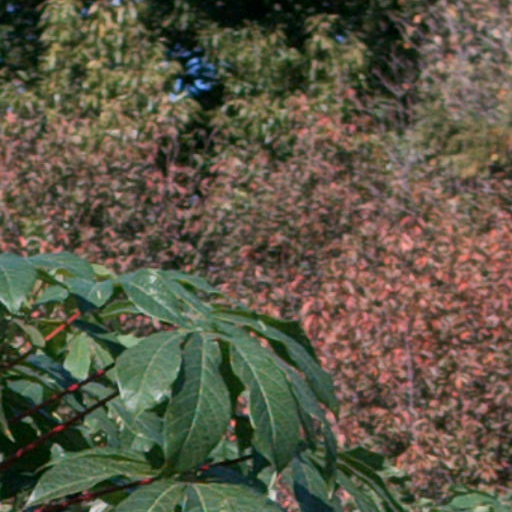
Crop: cassava